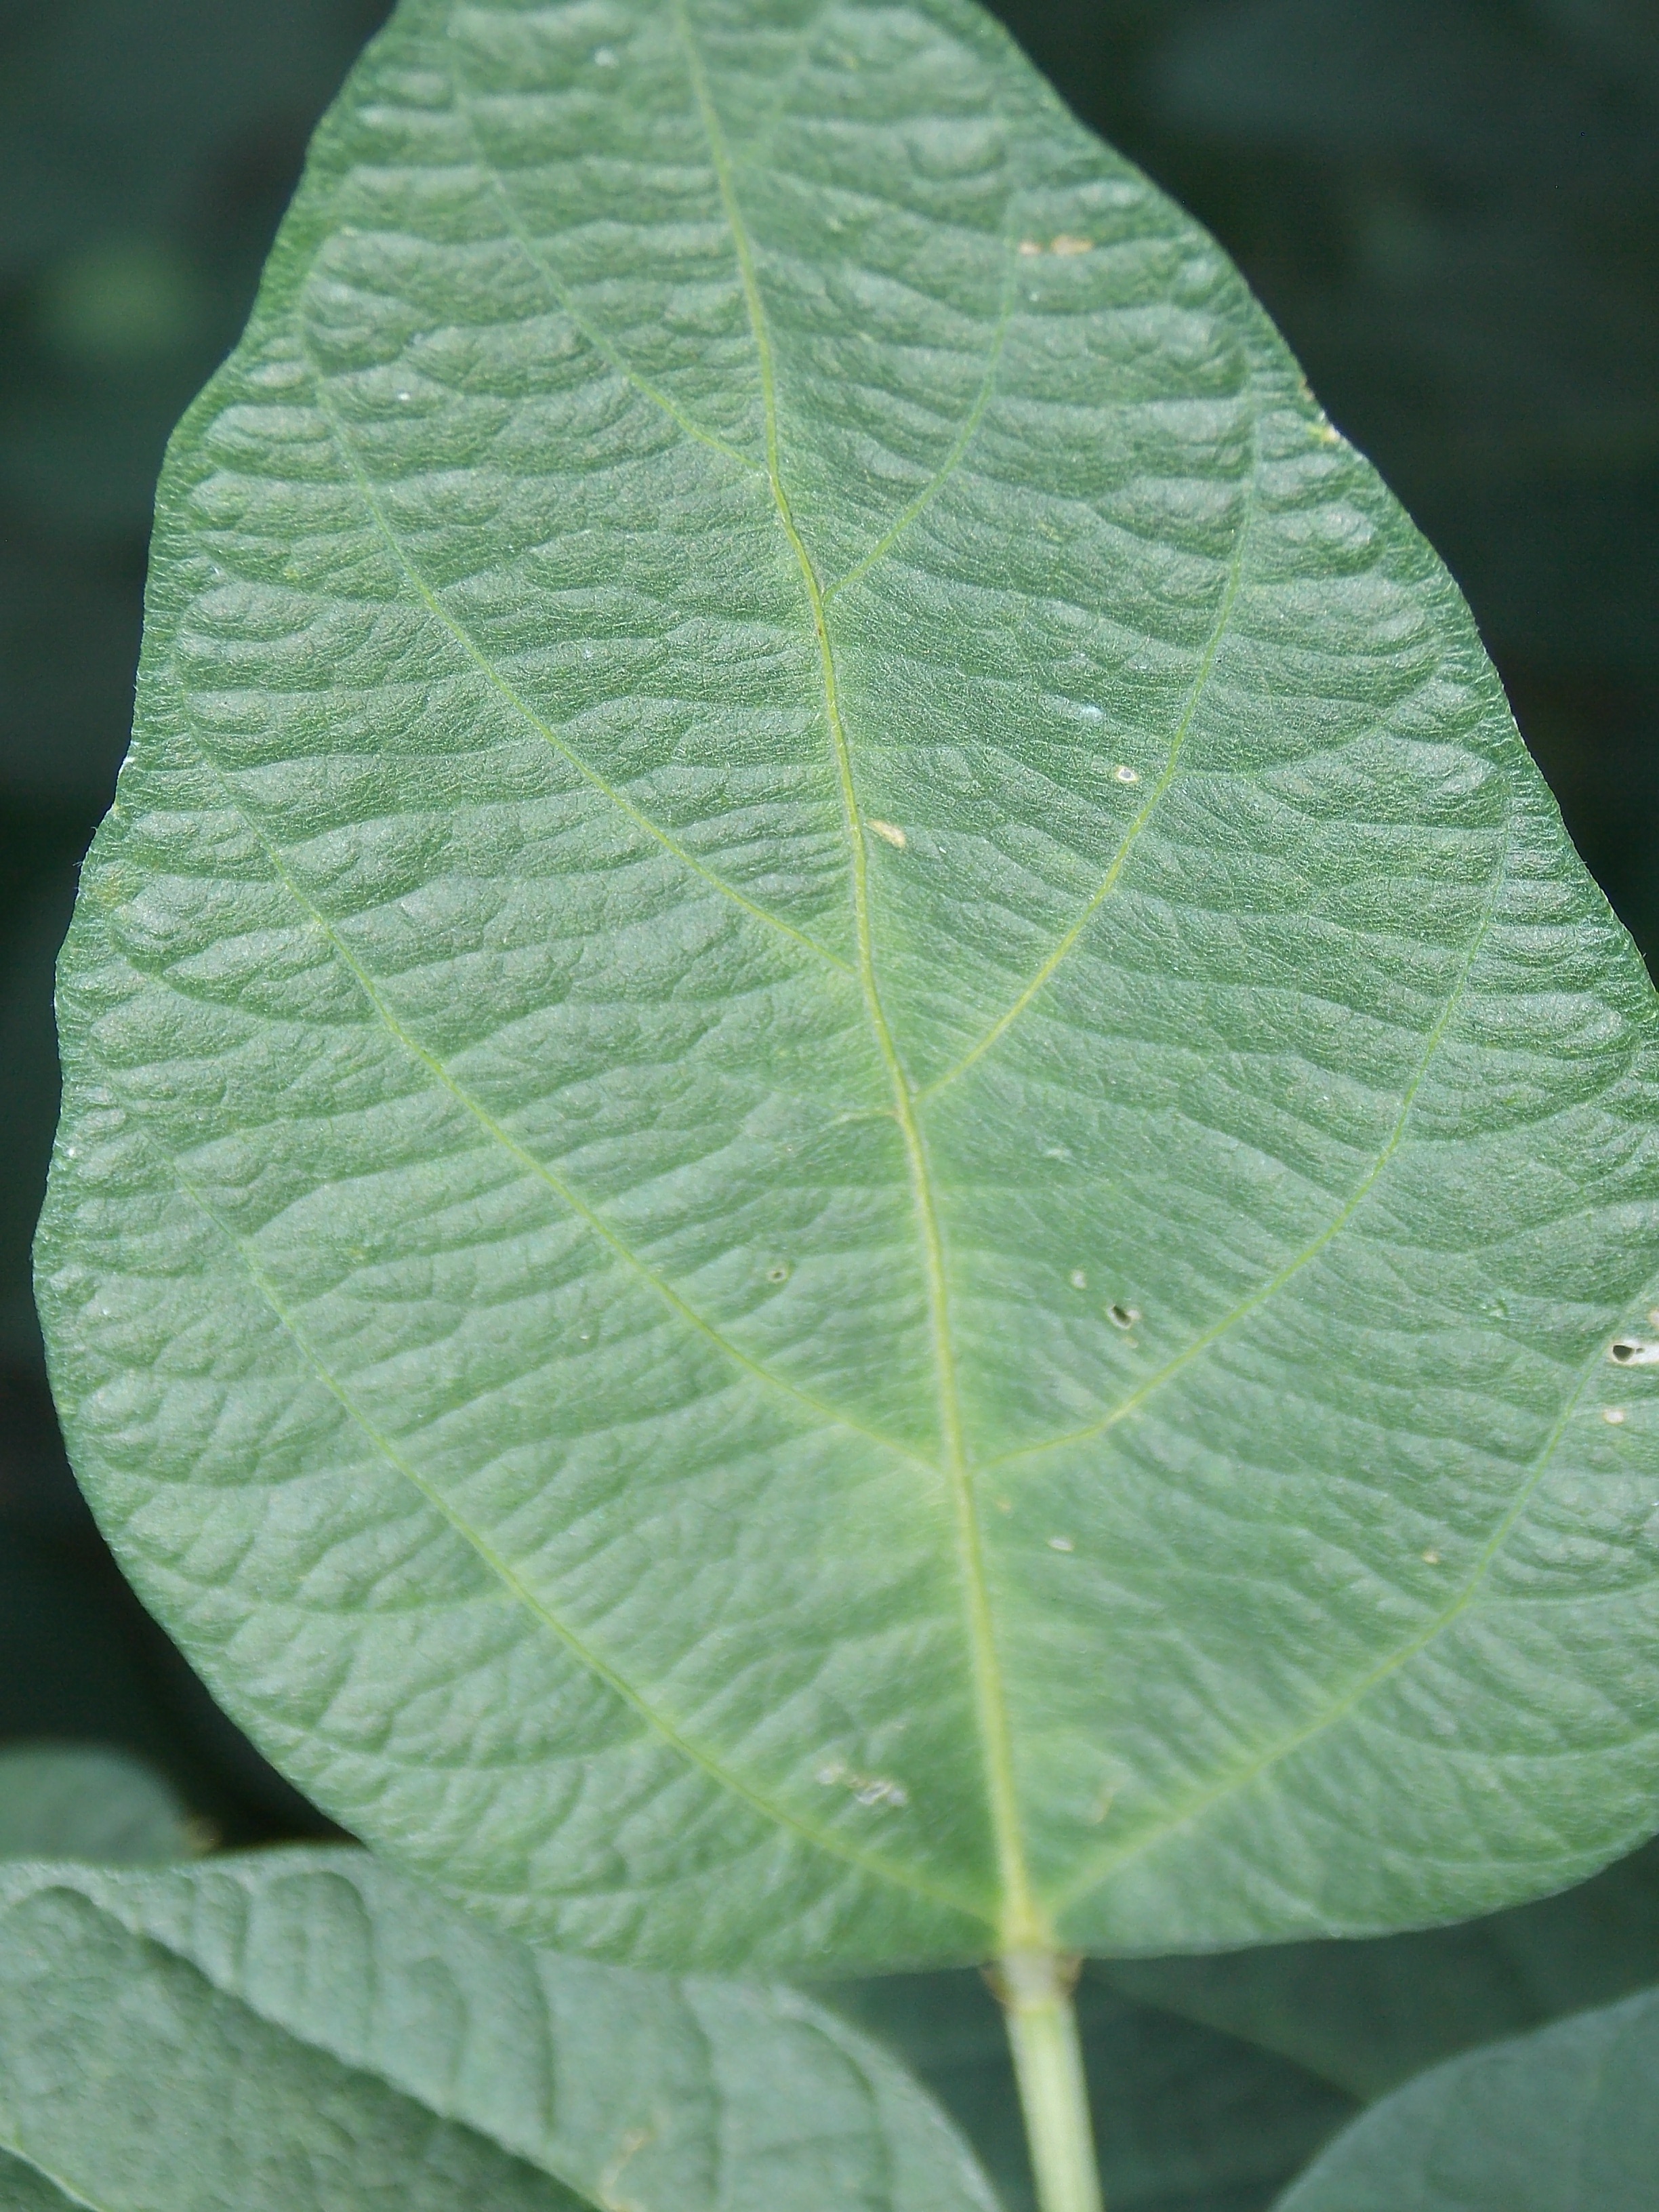
Label: Healthy